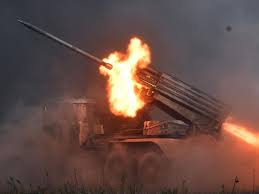
Label: Self Propelled Artillery